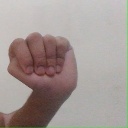
अक्षर: ठ